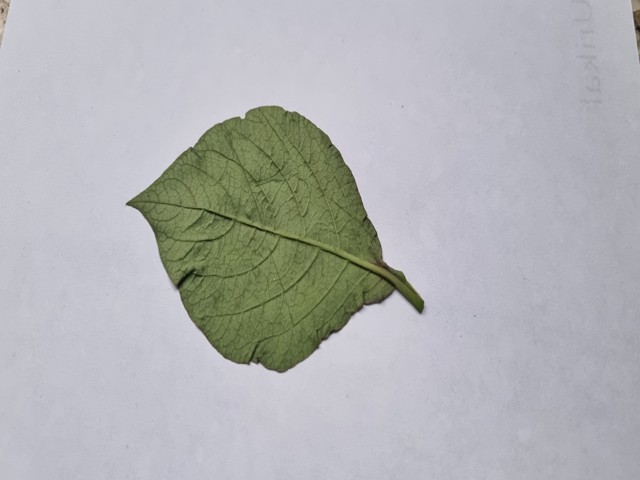
Plant: apang